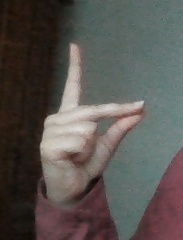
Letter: ta